Methil Docks

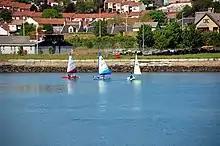
No. 3 Dock

The Methil Docks are situated in Methil, Fife, Scotland, on the northern shores of the Firth of Forth. Historically, the docks served as a port for the transport of coal cargoes. However, since the decline of the mining industry of Fife, the port now specialises as a wood pulp and timber distribution centre.